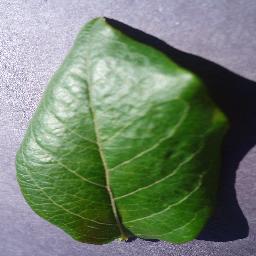
Label: Blueberry___healthy